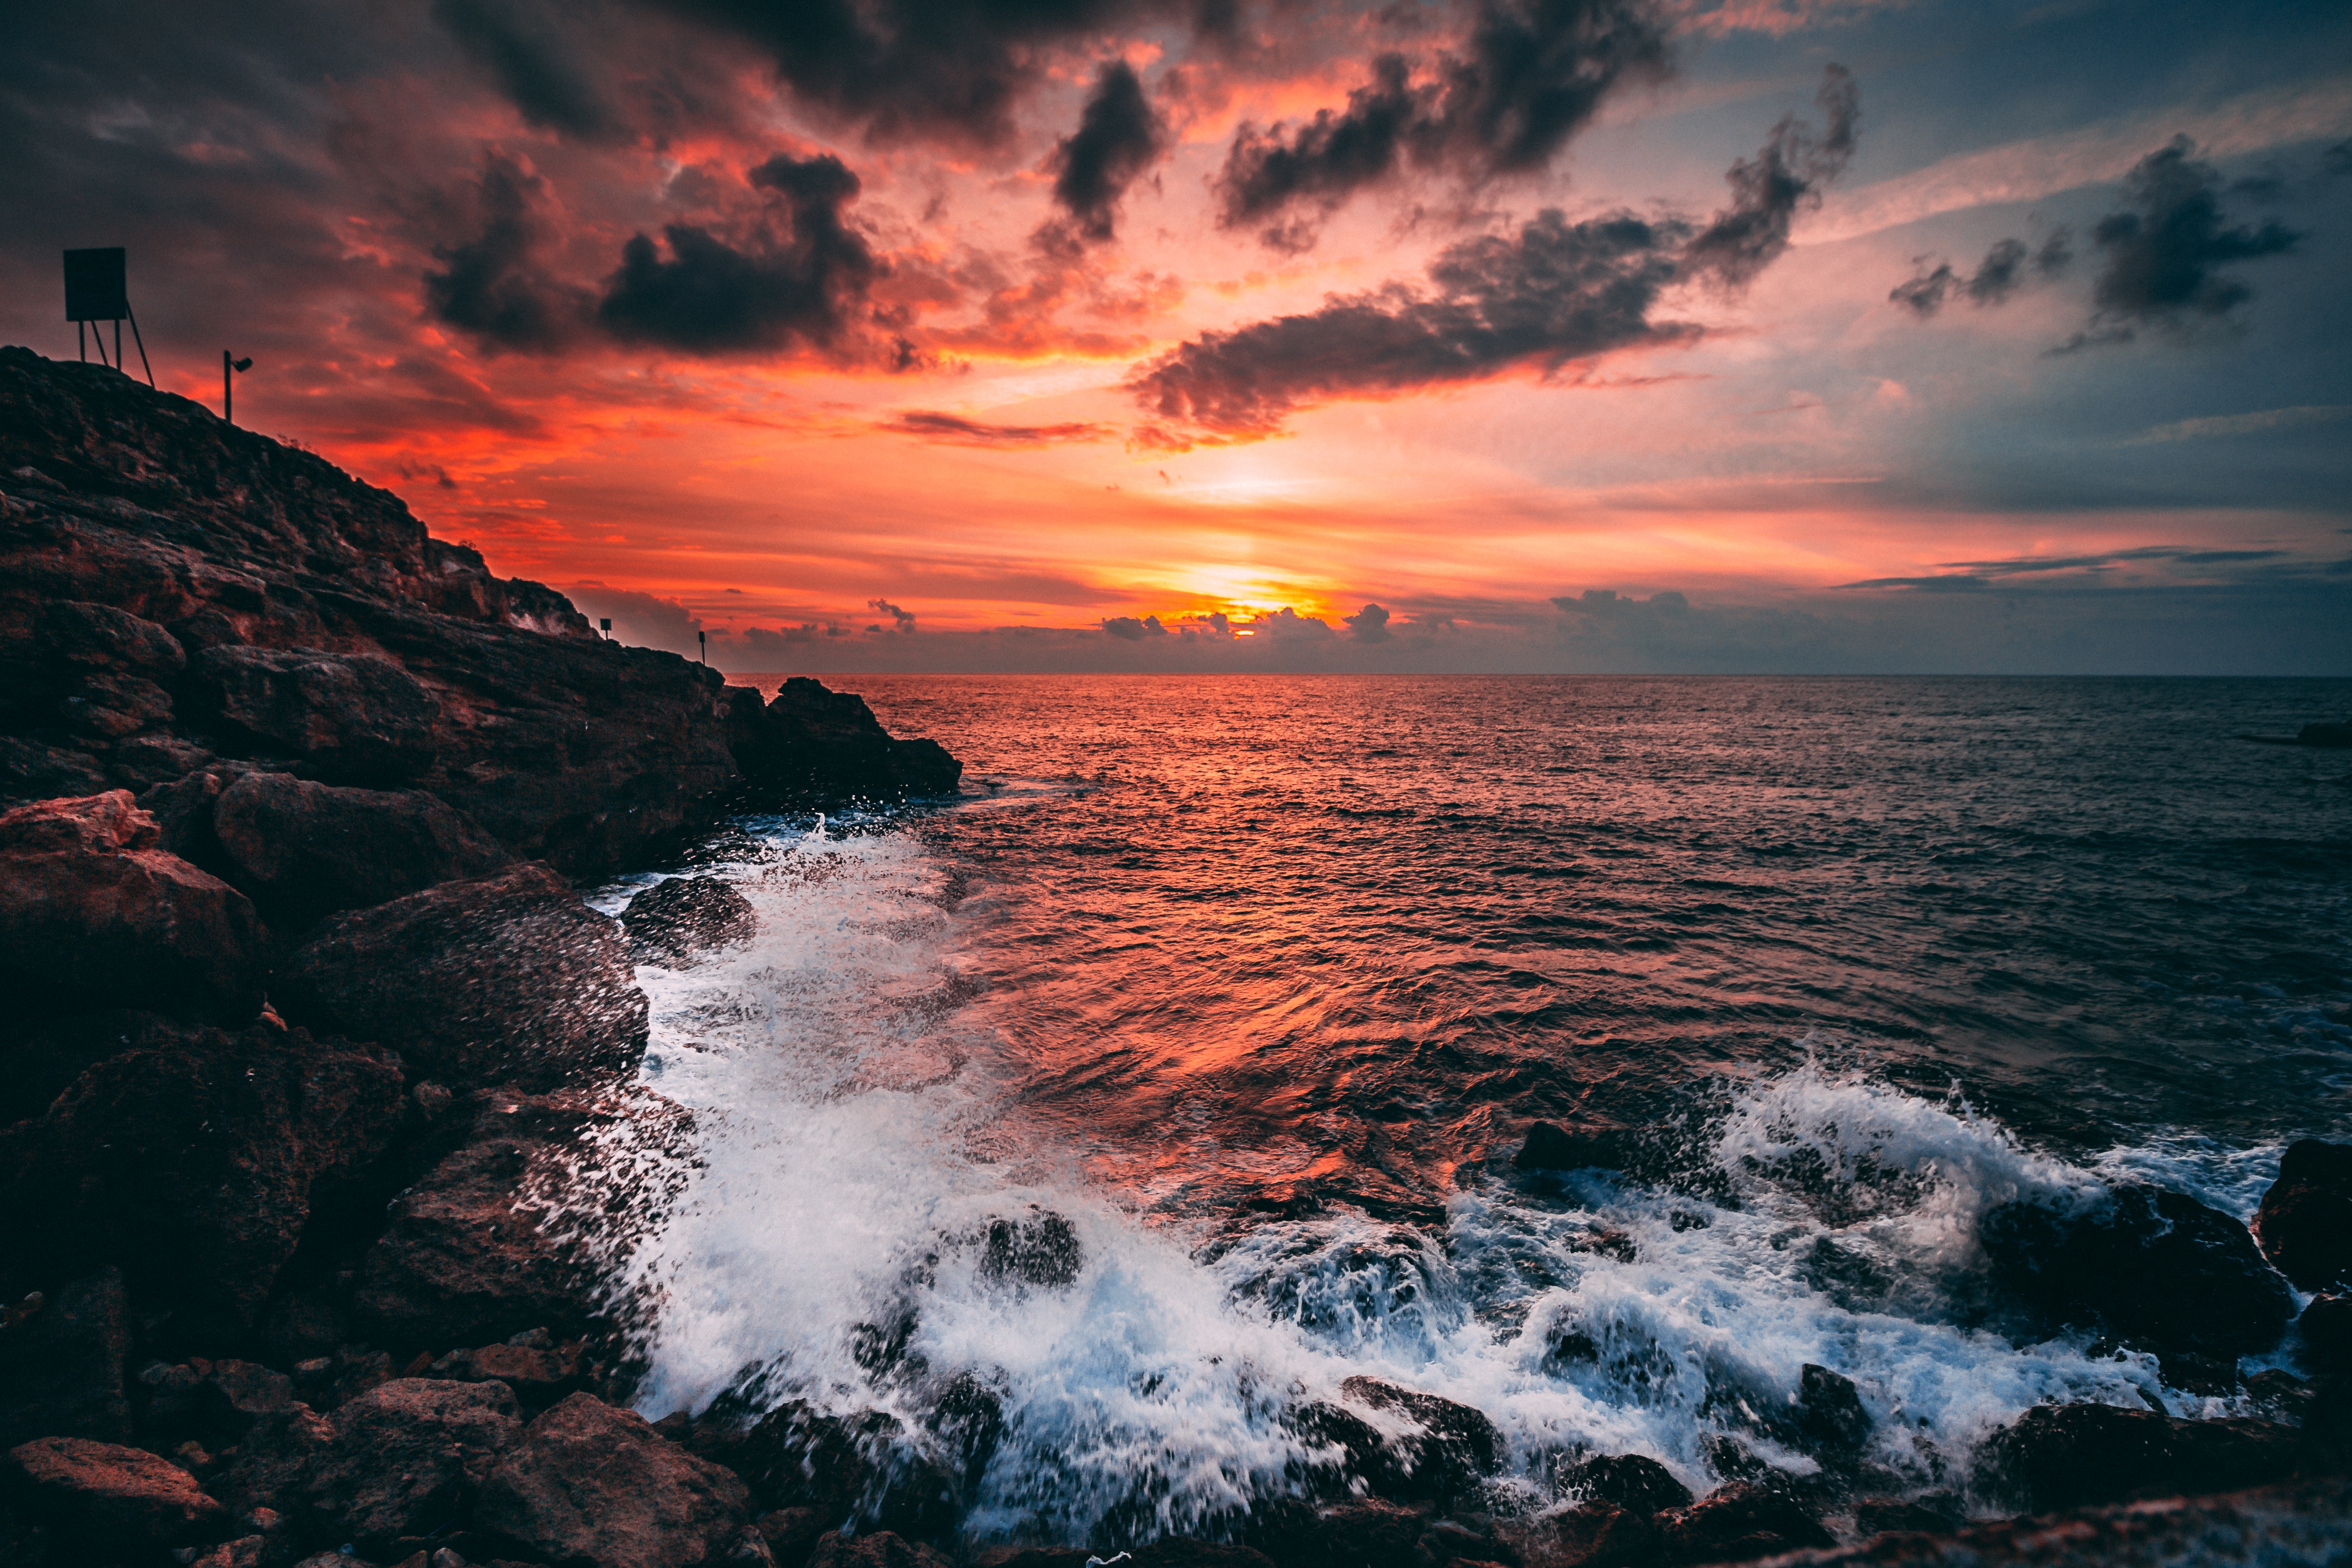
sky, body of water, sea, nature, ocean, horizon, water, sunset, wave, sunrise, coast, cloud, afterglow, wind wave, natural landscape, evening, shore, headland, morning, dusk, red sky at morning, rock, geological phenomenon, reflection, sound, coastal and oceanic landforms, dawn, calm, landscape, atmosphere, beach, tide, bay, tropics, sunlight, vacation, promontory, photography, sun, stock photography, inlet, cliff, skerry, meteorological phenomenon, cape, terrain